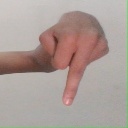
अक्षर: प